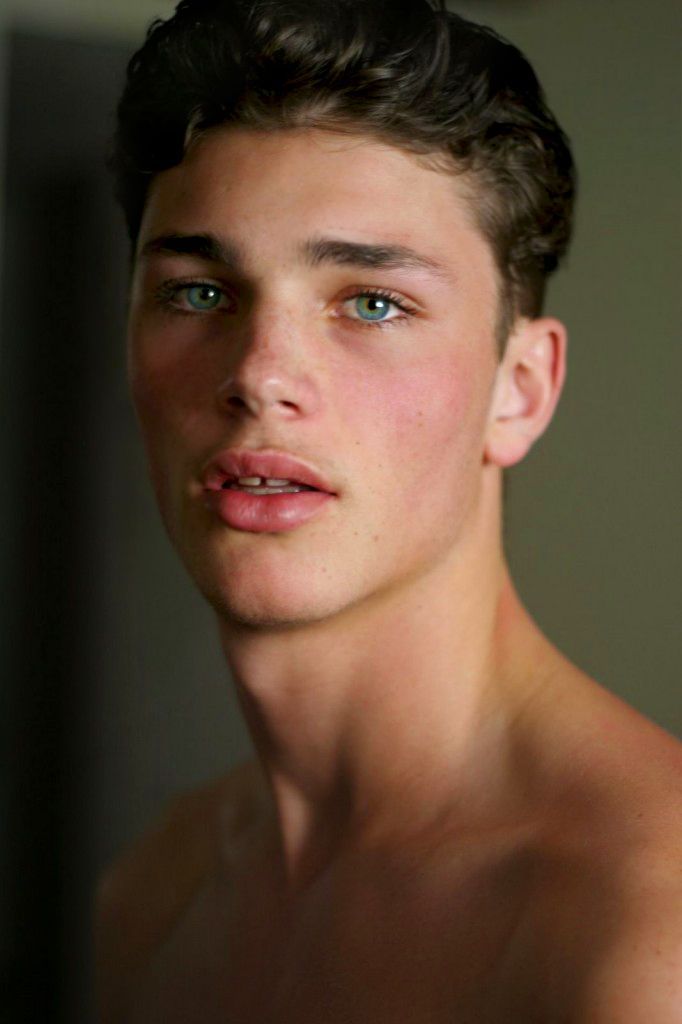
Label: Colored